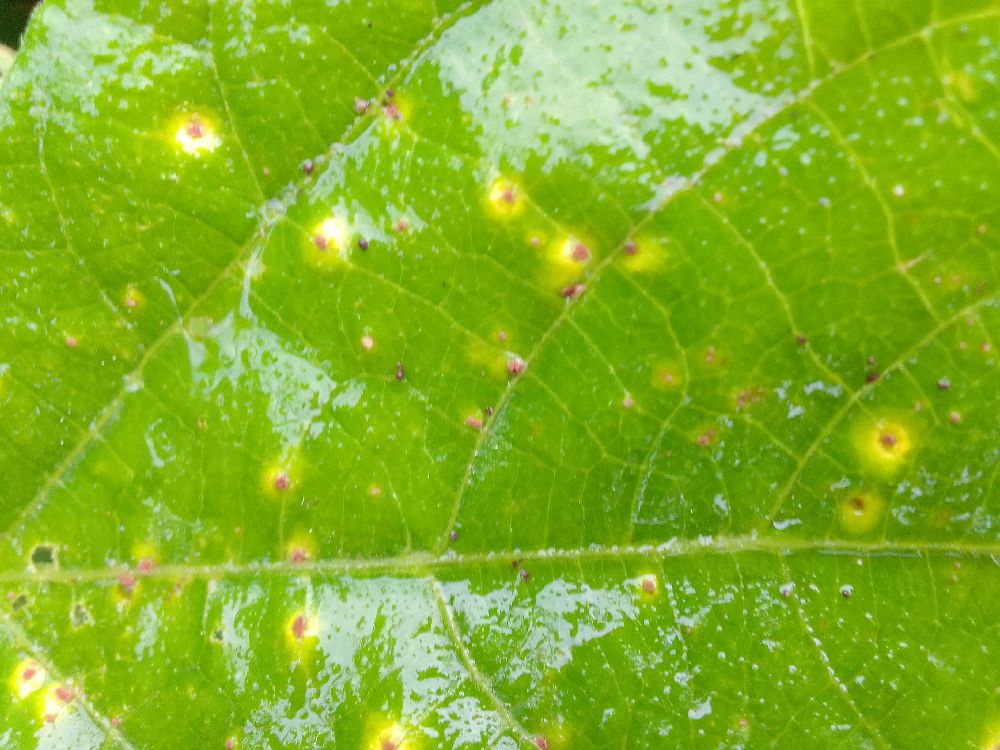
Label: rust